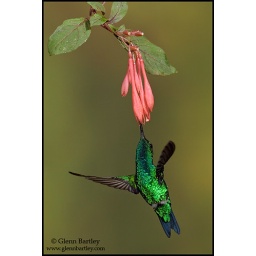
A Western Emerald Hummingbird (Chlorostilbon melanorhyncus) feeding at a flower while flying in the Tandayapa Valley of Ecuador.